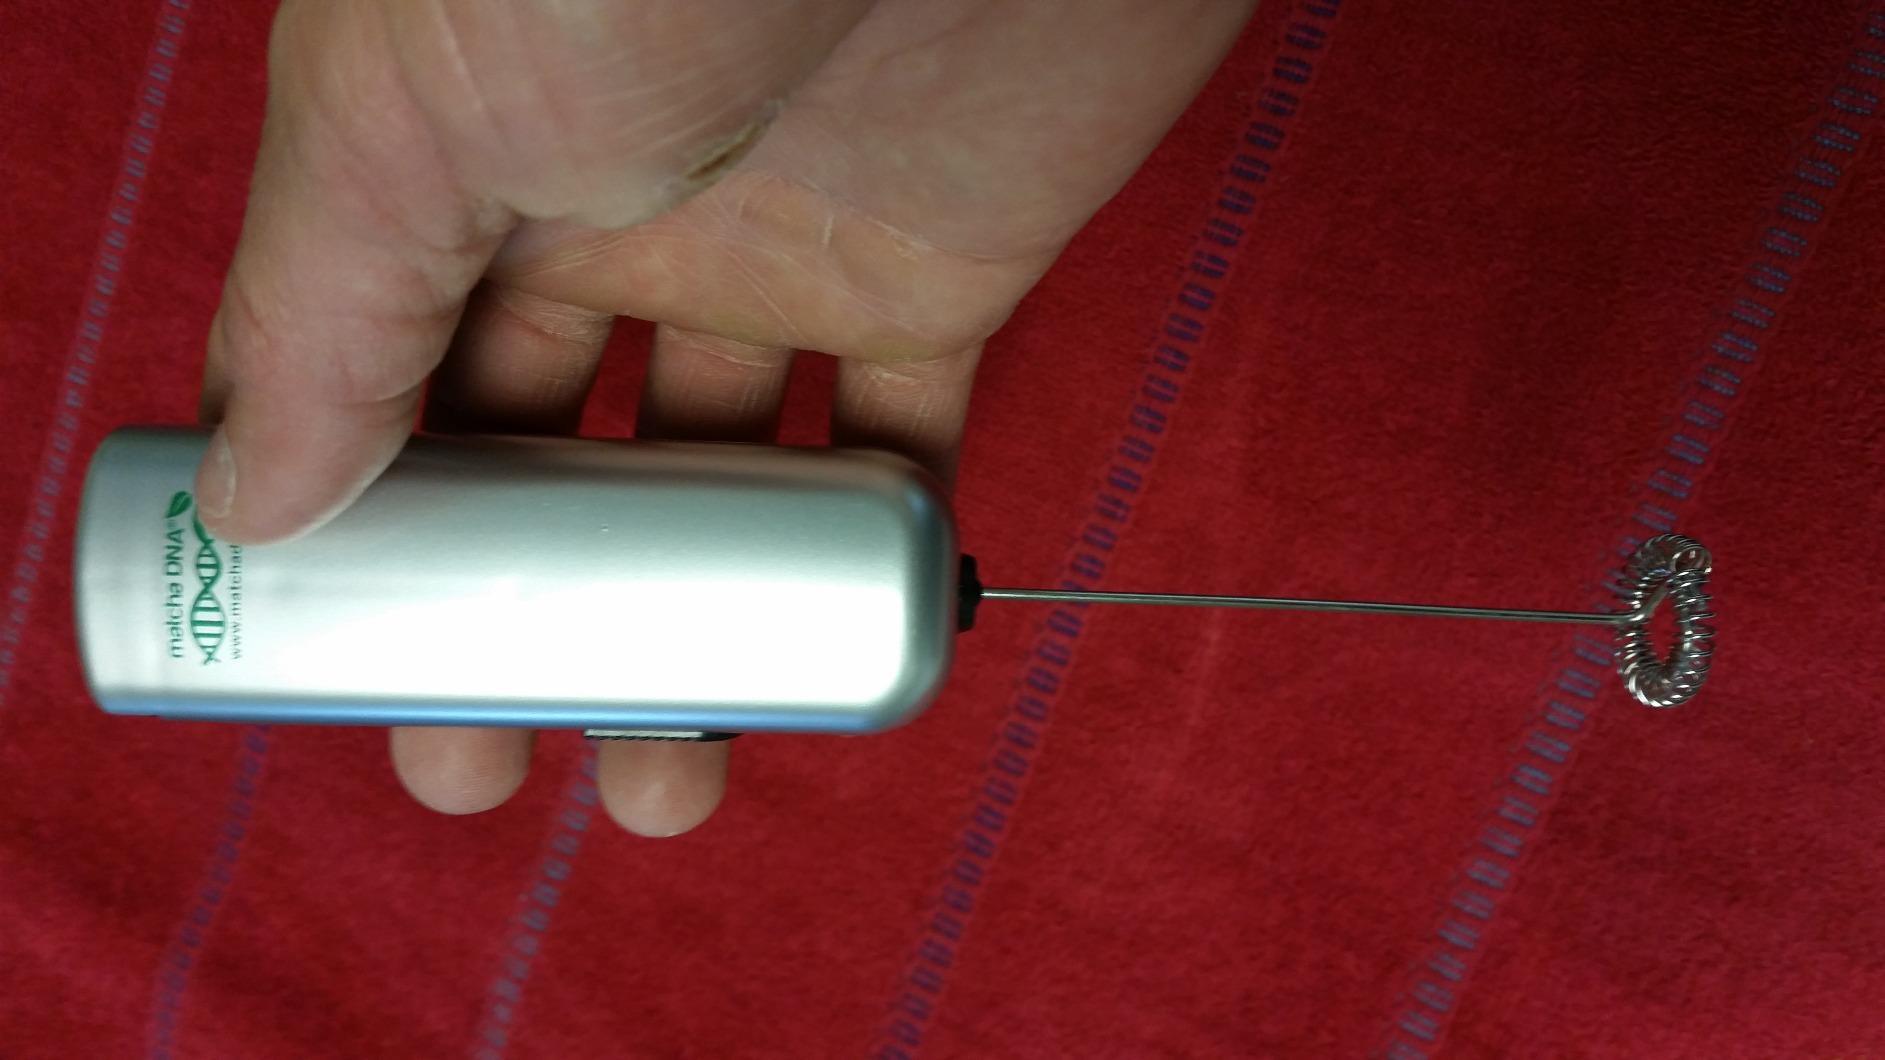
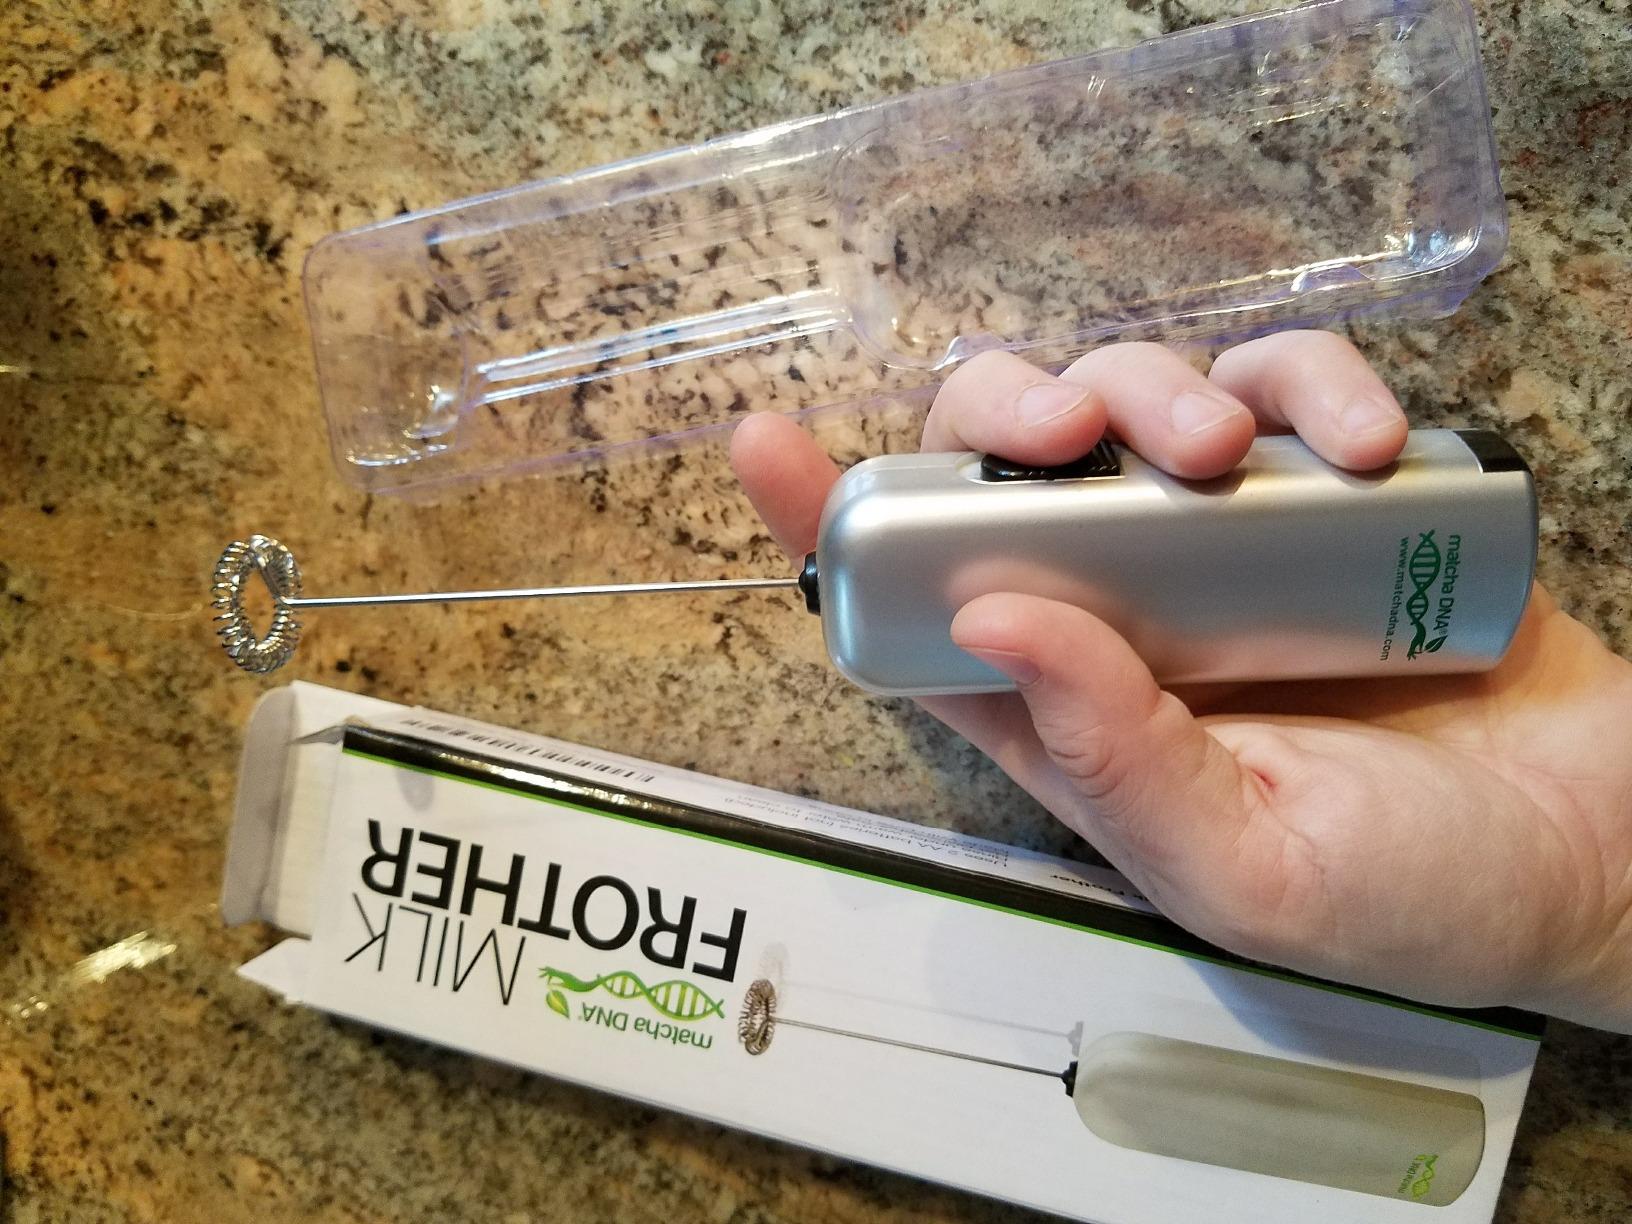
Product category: items_mixer
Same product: yes